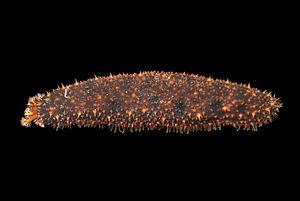
Holothuria (Semperothuria) est un sous-genre de concombre de mer de la famille des Holothuriidae.
Holothuria est un genre d'holothuries de la famille des Holothuriidae.